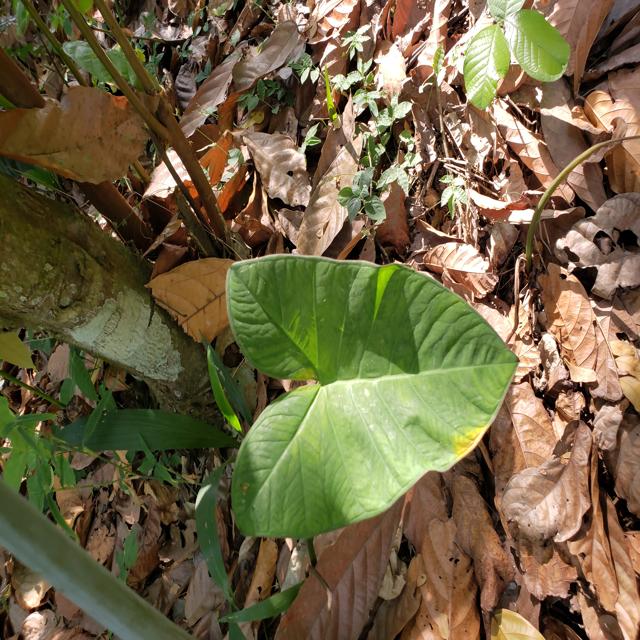
Label: Healthy